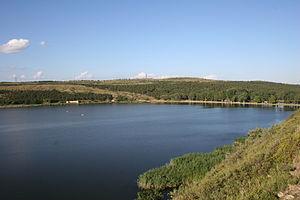
Le lac Lissi est un petit lac situé au sein de la capitale géorgienne Tbilissi. Il appartient à la vallée de la Koura. Le paysage entourant le lac est rocheux et aride avec peu de végétation et une steppe. Le lac est lui-même la destination favorite de plusieurs oiseaux aquatiques. Sur les bords du lac, on peut facilement observer des reptiles, des oiseaux, de petits mammifères et des associations de plantes méditerranéennes.